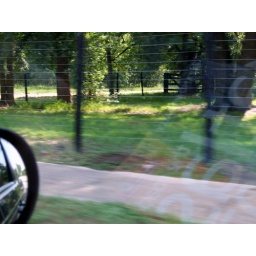
Once we left interstate, all of these houses and businesses had fencing around them.